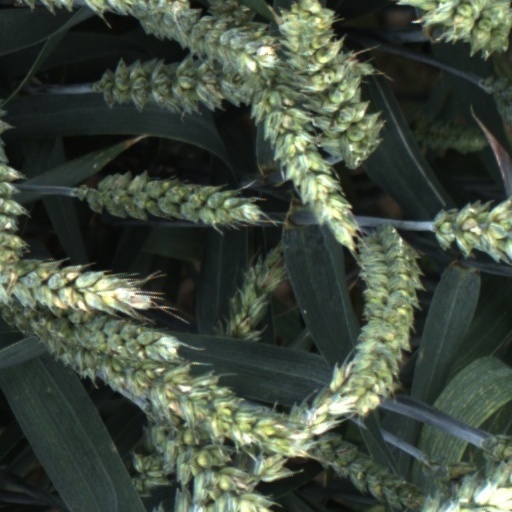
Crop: wheat